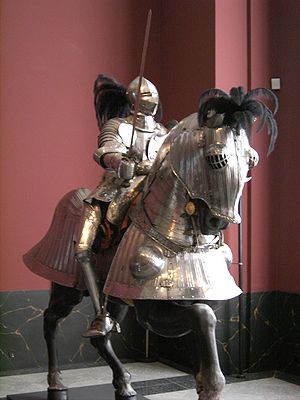
Rustning / Panser til dyr
Eksempel på panser til heste.
En rustning er en dragt, der har til formål at beskytte bæreren mod skade frembragt af våben, oftest i militært øjemed. Rustninger blev hovedsageligt anvendt af soldater i middelalderen på hele kloden. Til at begynde med var rustningerne lavet af læder, som imidlertid ikke yder ret megen beskyttelse. I bronzealderen udnyttede man bronze til at danne en ny og mere solid rustning. Bronzen var imidlertid for svag overfor sværd og pile, og i jernalderen begyndte man at lave rustninger af jern. Rustninger er gennem tiden også blevet benyttet til beskyttelse af dyr, eksempelvis heste og elefanter.